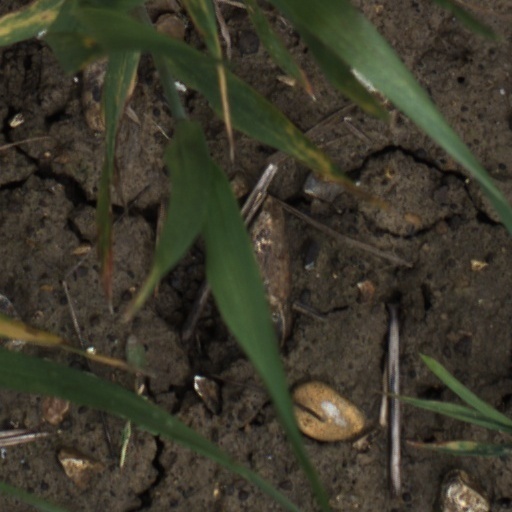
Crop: wheat